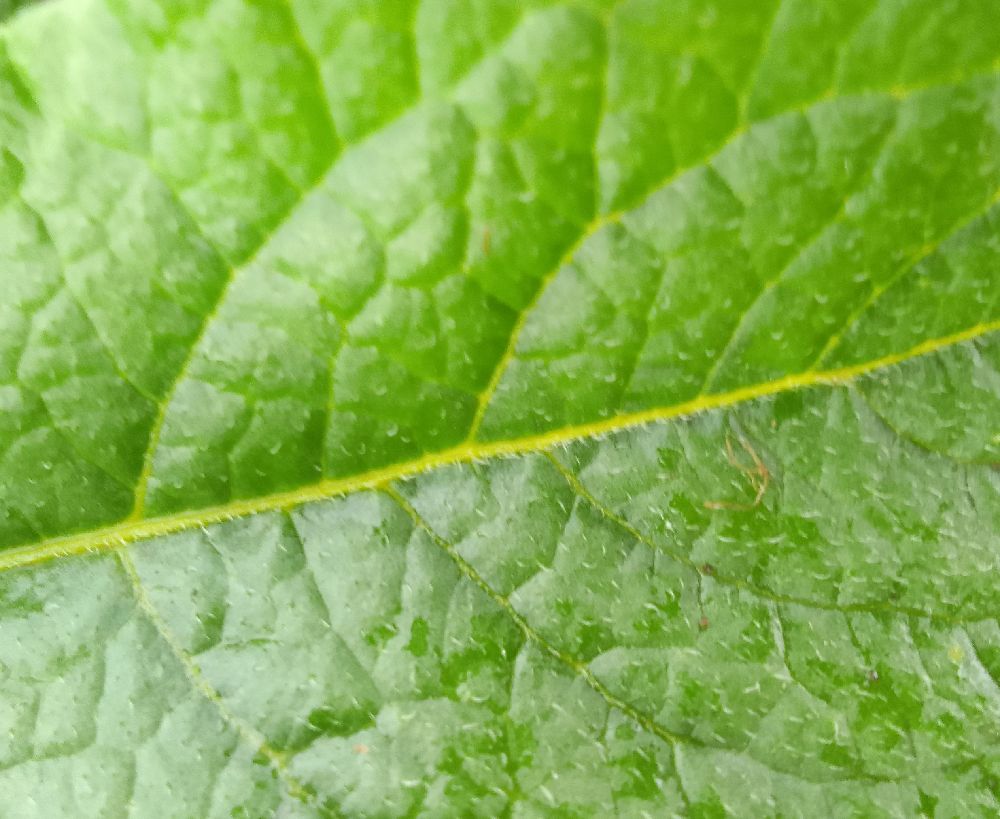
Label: Healthy